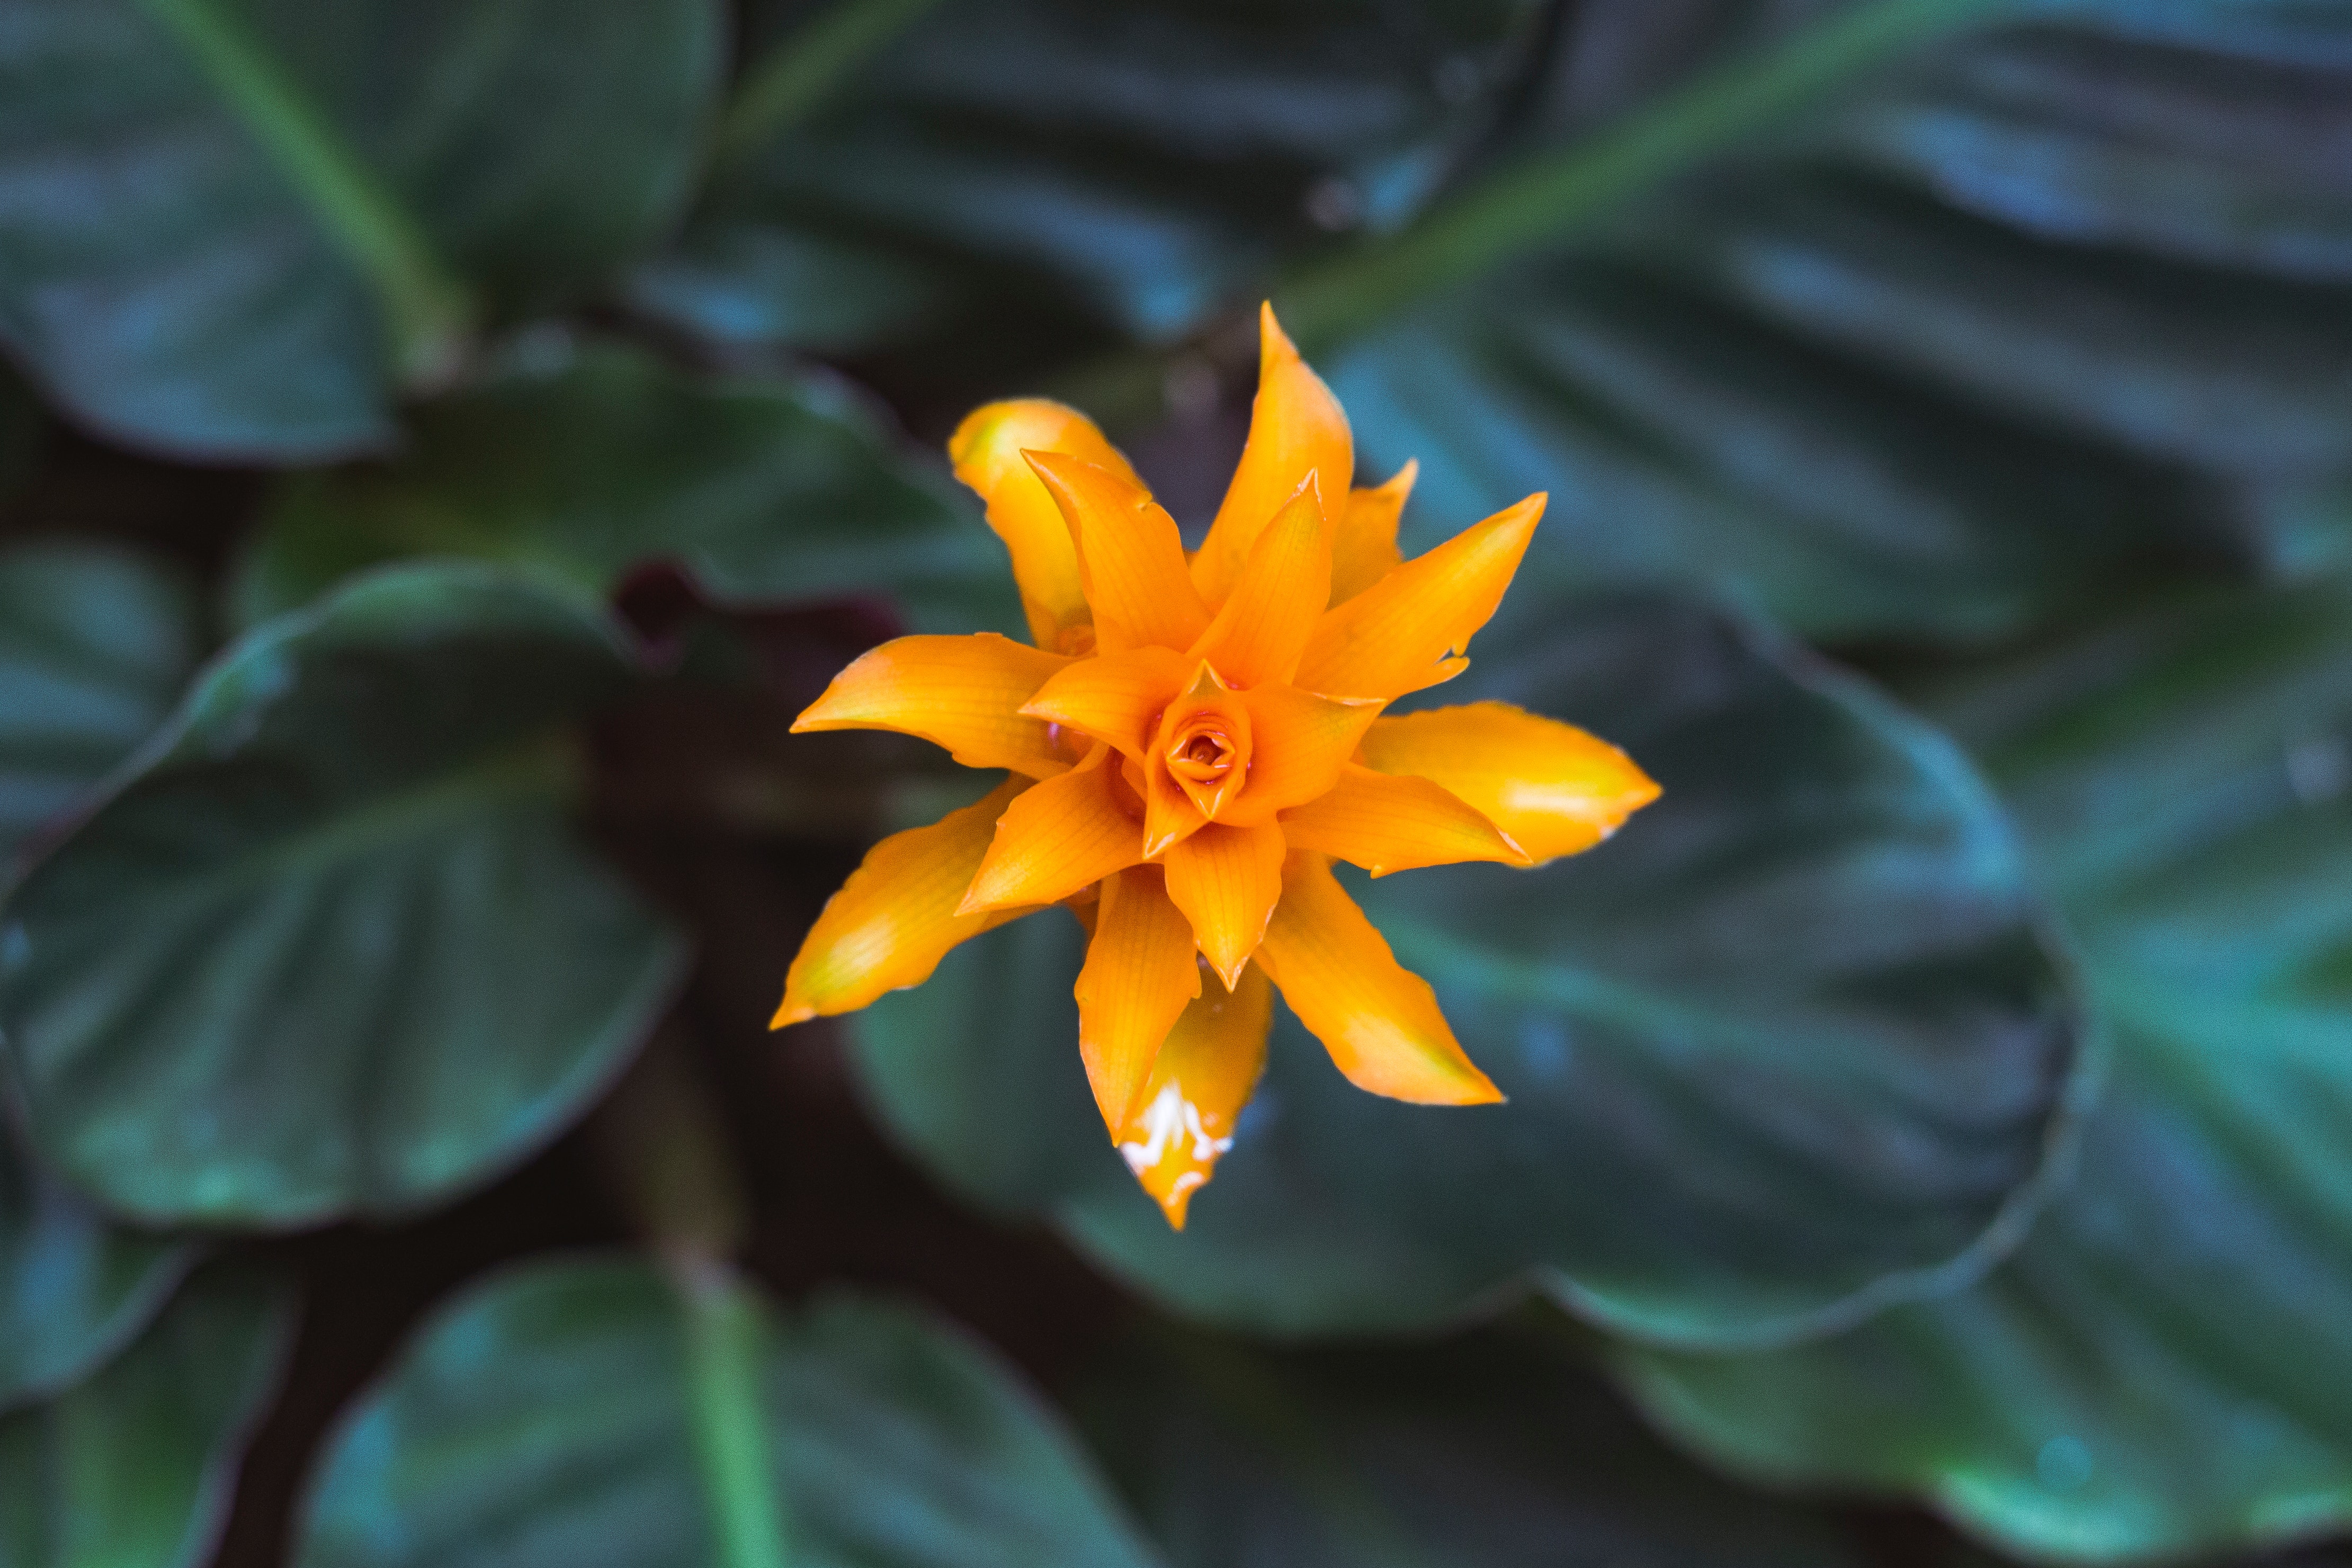
flower, petal, plant, flowering plant, yellow, botany, wildflower